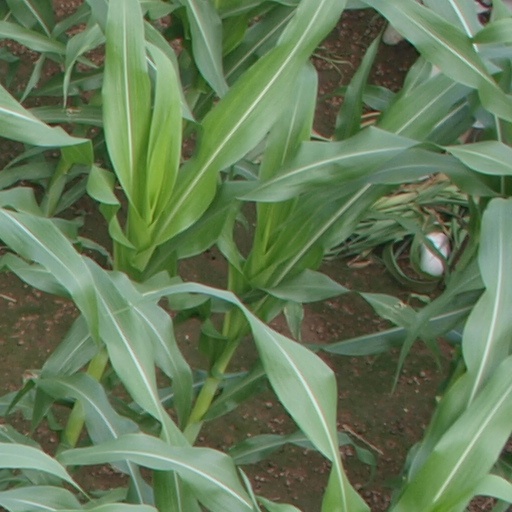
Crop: maize; corn